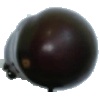
Label: Eggplant 1